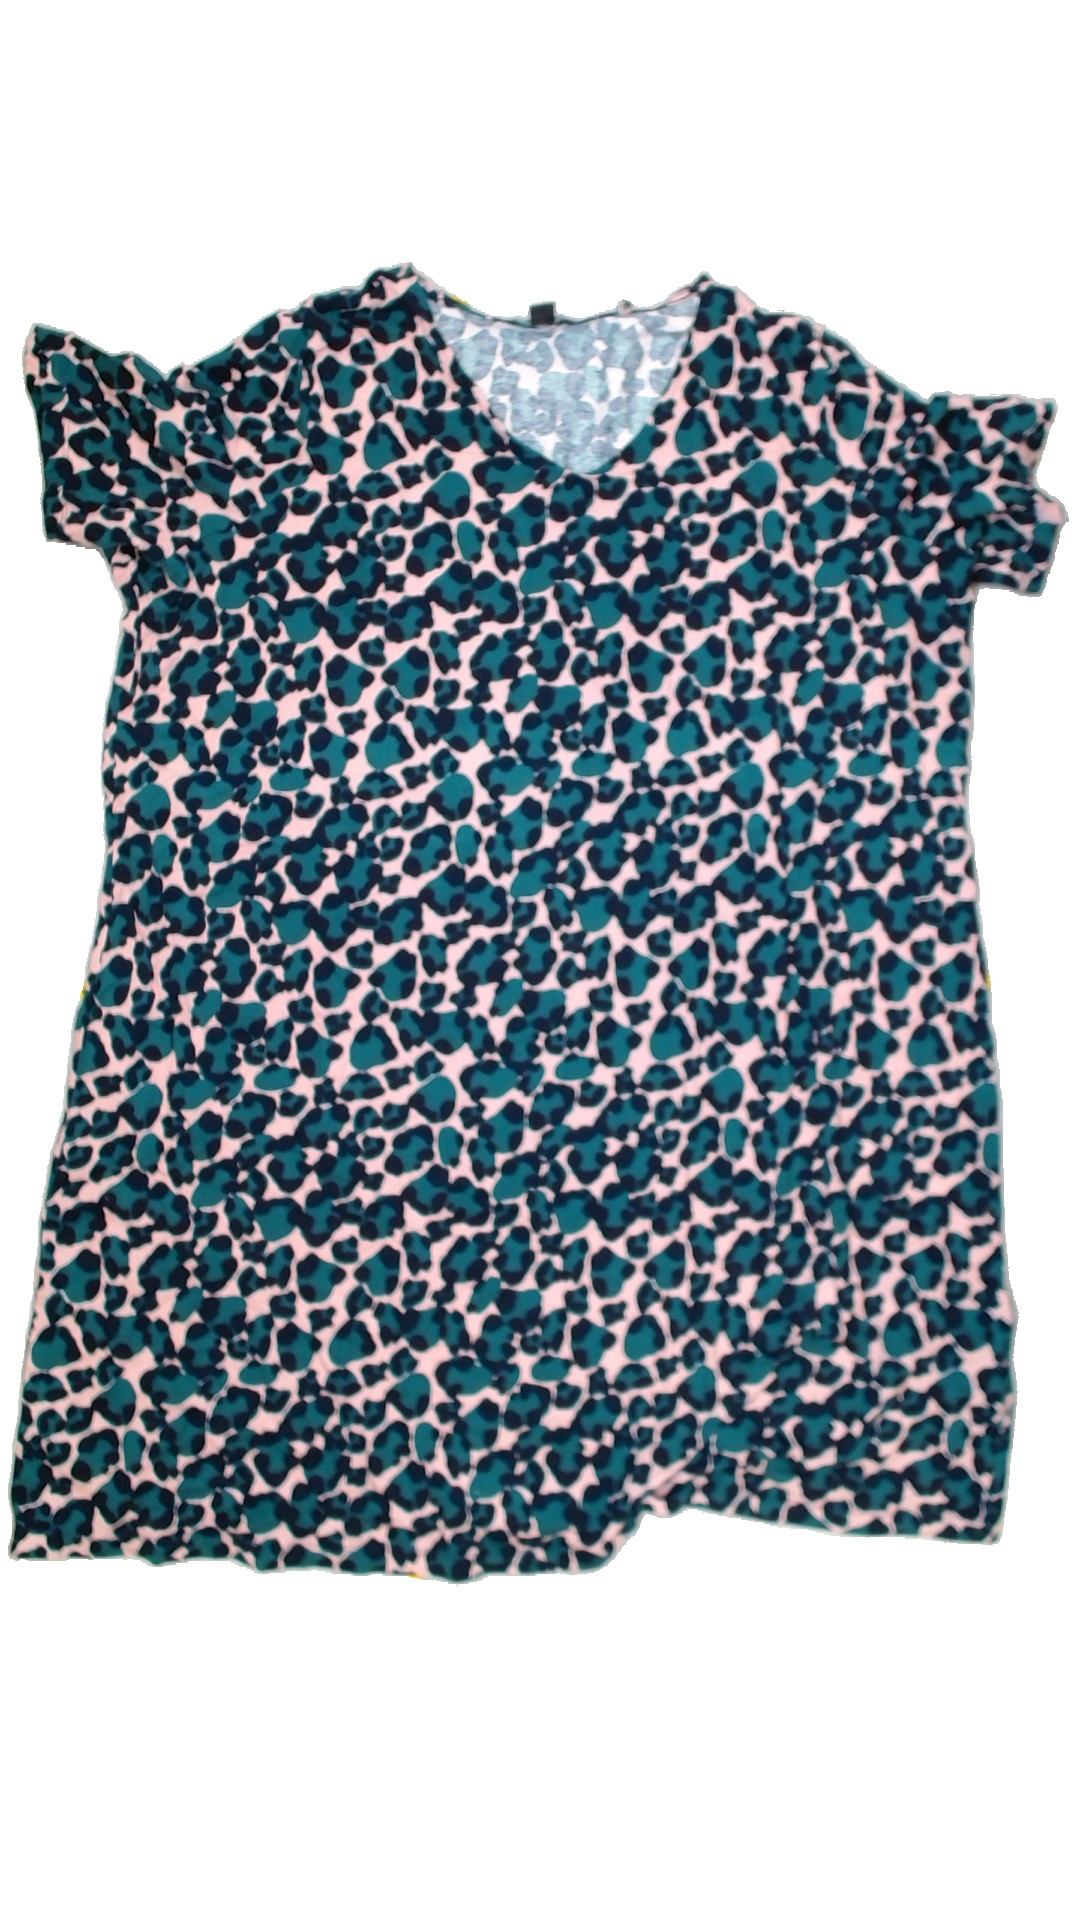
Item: Dress (Ladies)
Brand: Esmara (lidl)
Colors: Multicolor, Green, Pink, Black
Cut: V-collar
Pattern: Animal print
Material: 56% cotton 44% Viscose
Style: No trend
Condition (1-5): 4
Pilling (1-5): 5
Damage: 0
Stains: No
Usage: Export
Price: <50